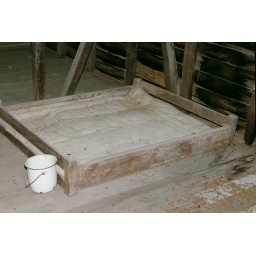
This is a bed with pot that the boys would have slept in. It's upstairs in the attic of a house.